Sceliphron curvatum

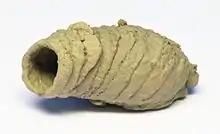
Nest of mud ready to be filled with spiders.

"Sceliphron curvatum" is long and is coloured black with yellow and red ornaments. It builds nests of mud on the walls of buildings, but also very often indoors on piles of books, clothes or pieces of furniture. Every nest is filled with paralyzed spiders, which serve as food for the larvae. Like all "Sceliphron" species, "S. curvatum" is not aggressive unless threatened.